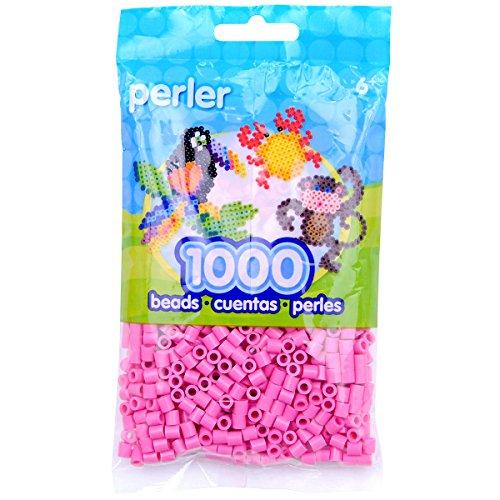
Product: Perler Beads Fuse Beads for Crafts, 1000pcs, Bubblegum Pink
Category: Arts, Crafts & Sewing | Beading & Jewelry Making | Beading Supplies | Fuse & Perler Beads
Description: Includes 1000 bubblegum pink Perler fuse beads.
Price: $4.98
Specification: ProductDimensions:0.1x3.5x5.9inches|ItemWeight:1.6ounces|ShippingWeight:1.6ounces(Viewshippingratesandpolicies)|Manufacturer:SimplicityCreativeCorp.|ASIN:B00BDBJHZO|Itemmodelnumber:PBB80-19-19006